Tanagata Station

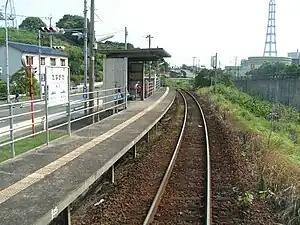
Station platform in August 2006

is a train station located in Sasebo, Nagasaki Prefecture, Japan. It is on the Nishi-Kyūshū Line which has been operated by the third-sector Matsuura Railway since 1988.